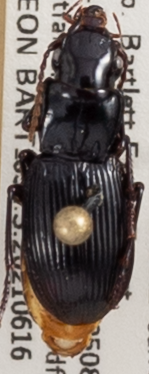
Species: Pterostichus rostratus
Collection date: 2021-06-16
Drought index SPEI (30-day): -2.09
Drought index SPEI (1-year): -1.13
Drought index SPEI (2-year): -0.8